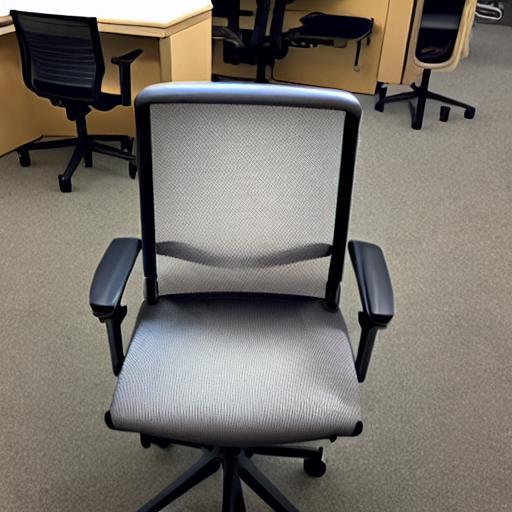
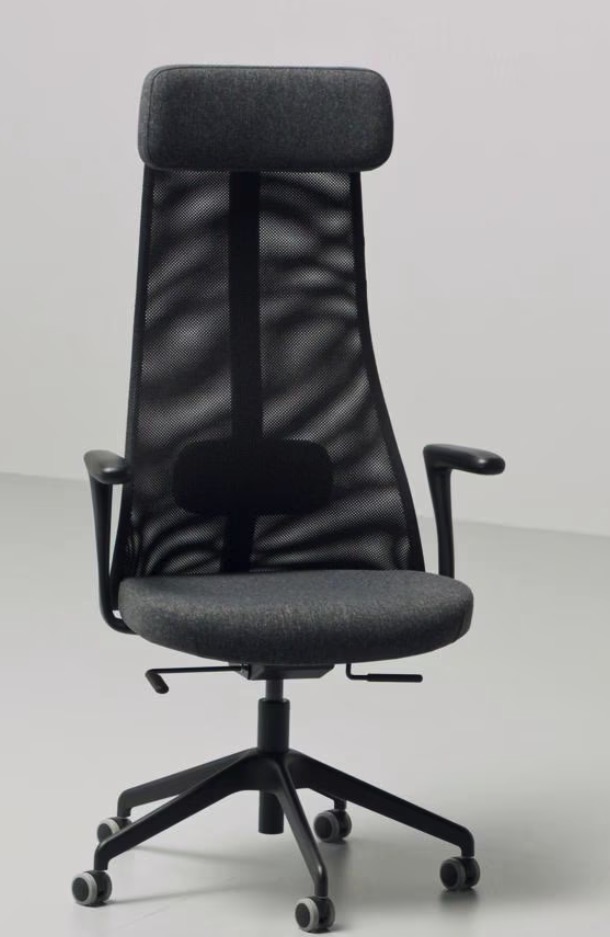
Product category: items_chair
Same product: no